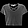
Label: T - shirt / top